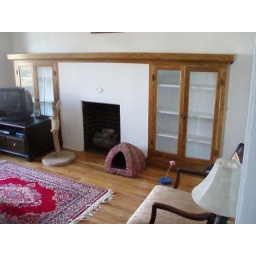
The cats need to be comfortable too. John's rocking chair will go in the corner on the right.